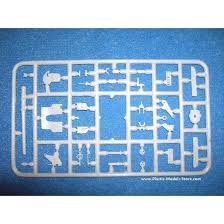
Label: Self Propelled Artillery